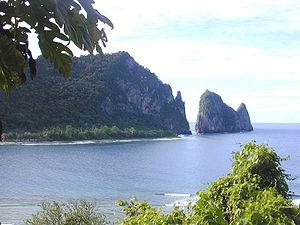
Le parc national des Samoa américaines est un parc national situé sur le territoire des Samoa américaines, réparti sur trois îles séparées: Tutuila, Ofu, et Ta`u. Autorisé par le Congrès en 1988, il a été effectivement établi le 9 septembre 1993 par le département des Parcs nationaux sur des terrains loués pour une durée de 50 ans par les conseils de villages samoans. Le but principal du parc est la préservation des ressources naturelles uniques des Samoas, en particulier les récifs de corail et la forêt tropicale humide. Il permet également des activités physiques diverses comme la marche à pied, la plongée libre et la plongée sous-marine. Il s'étend sur environ 36 km², dont 10 de zone maritime.
Les parcs nationaux des États-Unis, au nombre de 61, sont gérés par le National Park Service, une agence du département de l'Intérieur des États-Unis. Les parcs nationaux sont établis par décision du Congrès des États-Unis. Le premier parc national, Yellowstone, est créé par un décret signé par le président Ulysses S. Grant en 1872 et suivi par les parcs de Sequoia et de Yosemite en 1890. L'acte organique de 1916 créé le National Park Service afin de « conserver les paysages et les objets naturels et historiques et la vie sauvage qui s'y trouvent, ainsi que de permettre d'en profiter d'une manière qui les préserve dans le même état pour les générations futures ». Les parcs nationaux sont en général constitués de milieux naturels très variés situés sur de grandes superficies. Un grand nombre de parcs ont été d'abord protégés en tant que monuments nationaux par le président des États-Unis grâce à l’Antiquities Act, avant d'être nommé parc national par le Congrès. Sept parcs nationaux sont associés à une National Preserve dont six en Alaska.